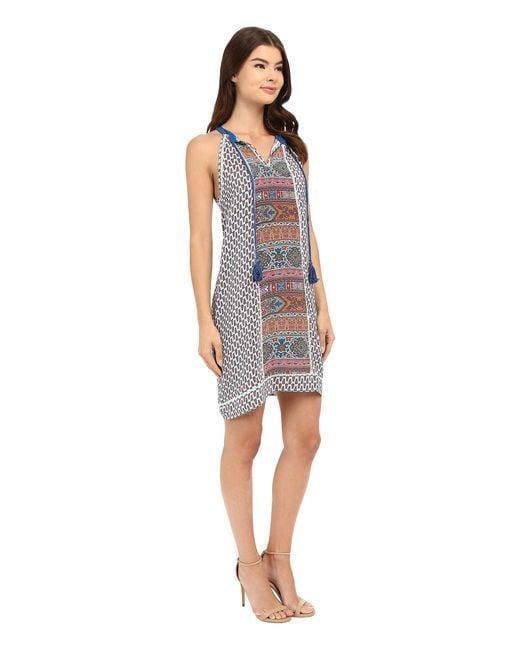
Bedruckter ärmelloser V-Ausschnitt Midi für Damen